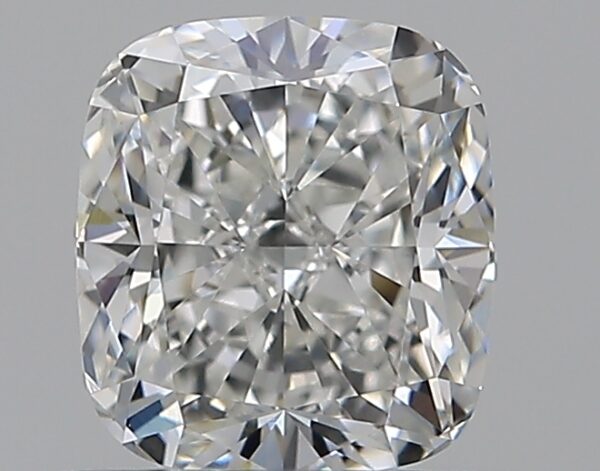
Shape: cushion
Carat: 0.71
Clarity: VVS2
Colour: G
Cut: EX
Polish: EX
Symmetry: EX
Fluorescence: N
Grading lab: GIA
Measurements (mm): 5.27 x 4.76 x 3.3